Miketz

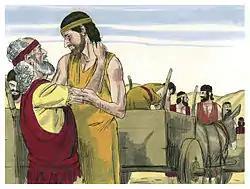
Jacob unhappily agreed to let them take Benjamin (1984 illustration by Jim Padgett, courtesy of Distant Shores Media/Sweet Publishing)

Rav Huna deduced from Judah's commitment to Jacob with regard to Benjamin in Genesis 43:9, "I will be surety for him; of my hand shall you require him," that a guarantor becomes responsible for the debt that he has guaranteed. Rav Ḥisda, however, demurred, saying that Judah assumed an unconditional obligation to return Benjamin, for in Genesis 42:37, Reuben promised, "Deliver him into my hand, and I will bring him back to you," and Judah surely promised no less than Reuben.